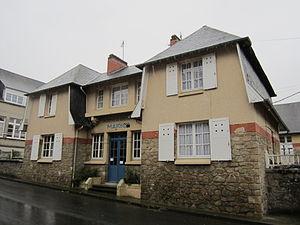
Chérencé-le-Roussel, Manche
Chérencé-le-Roussel est une ancienne commune française, située dans le département de la Manche en région Normandie, peuplée de 307 habitants, devenue le 1ᵉʳ janvier 2017 une commune déléguée au sein de la commune nouvelle de Juvigny les Vallées.